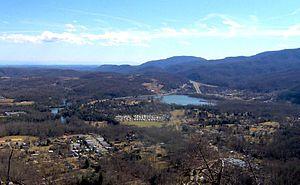
Caryville est une municipalité américaine située dans le comté de Campbell au Tennessee. Selon le recensement de 2010, sa population est de 2 297 habitants.
Le parc d'État du lac Cove est un parc d'État américain situé à Caryville au Tennessee.